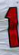
Number: 1